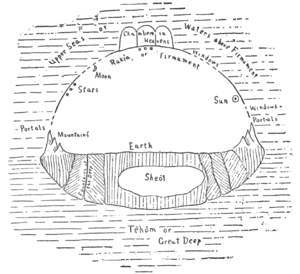
La cosmologie biblique est la conception biblique du cosmos en tant qu'entité organisée et structurée, ayant une origine, un ordre, un sens et un destin. La Bible a été constituée au cours de nombreux siècles par plusieurs auteurs, et reflète l'évolution de la croyance religieuse; par conséquent, sa cosmologie n'est pas toujours uniforme. Les textes Bibliques ne représentent pas nécessairement les convictions de tous les Juifs ou Chrétiens de l'époque ou ils ont été mis par écrit : la majorité des textes qui forment la Bible hébraïque ou l'Ancien Testament en particulier, représentent les croyances d'un petit segment d'une ancienne communauté israélite, les membres d'une tradition religieuse tardive de Judée basée à Jérusalem, et exclusivement consacrée au culte de Yahvé.